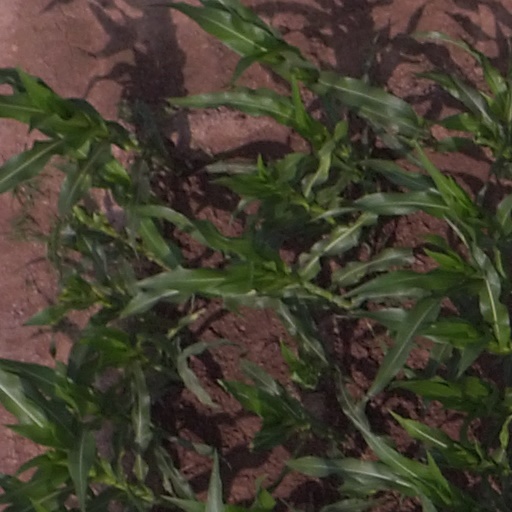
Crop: maize; corn